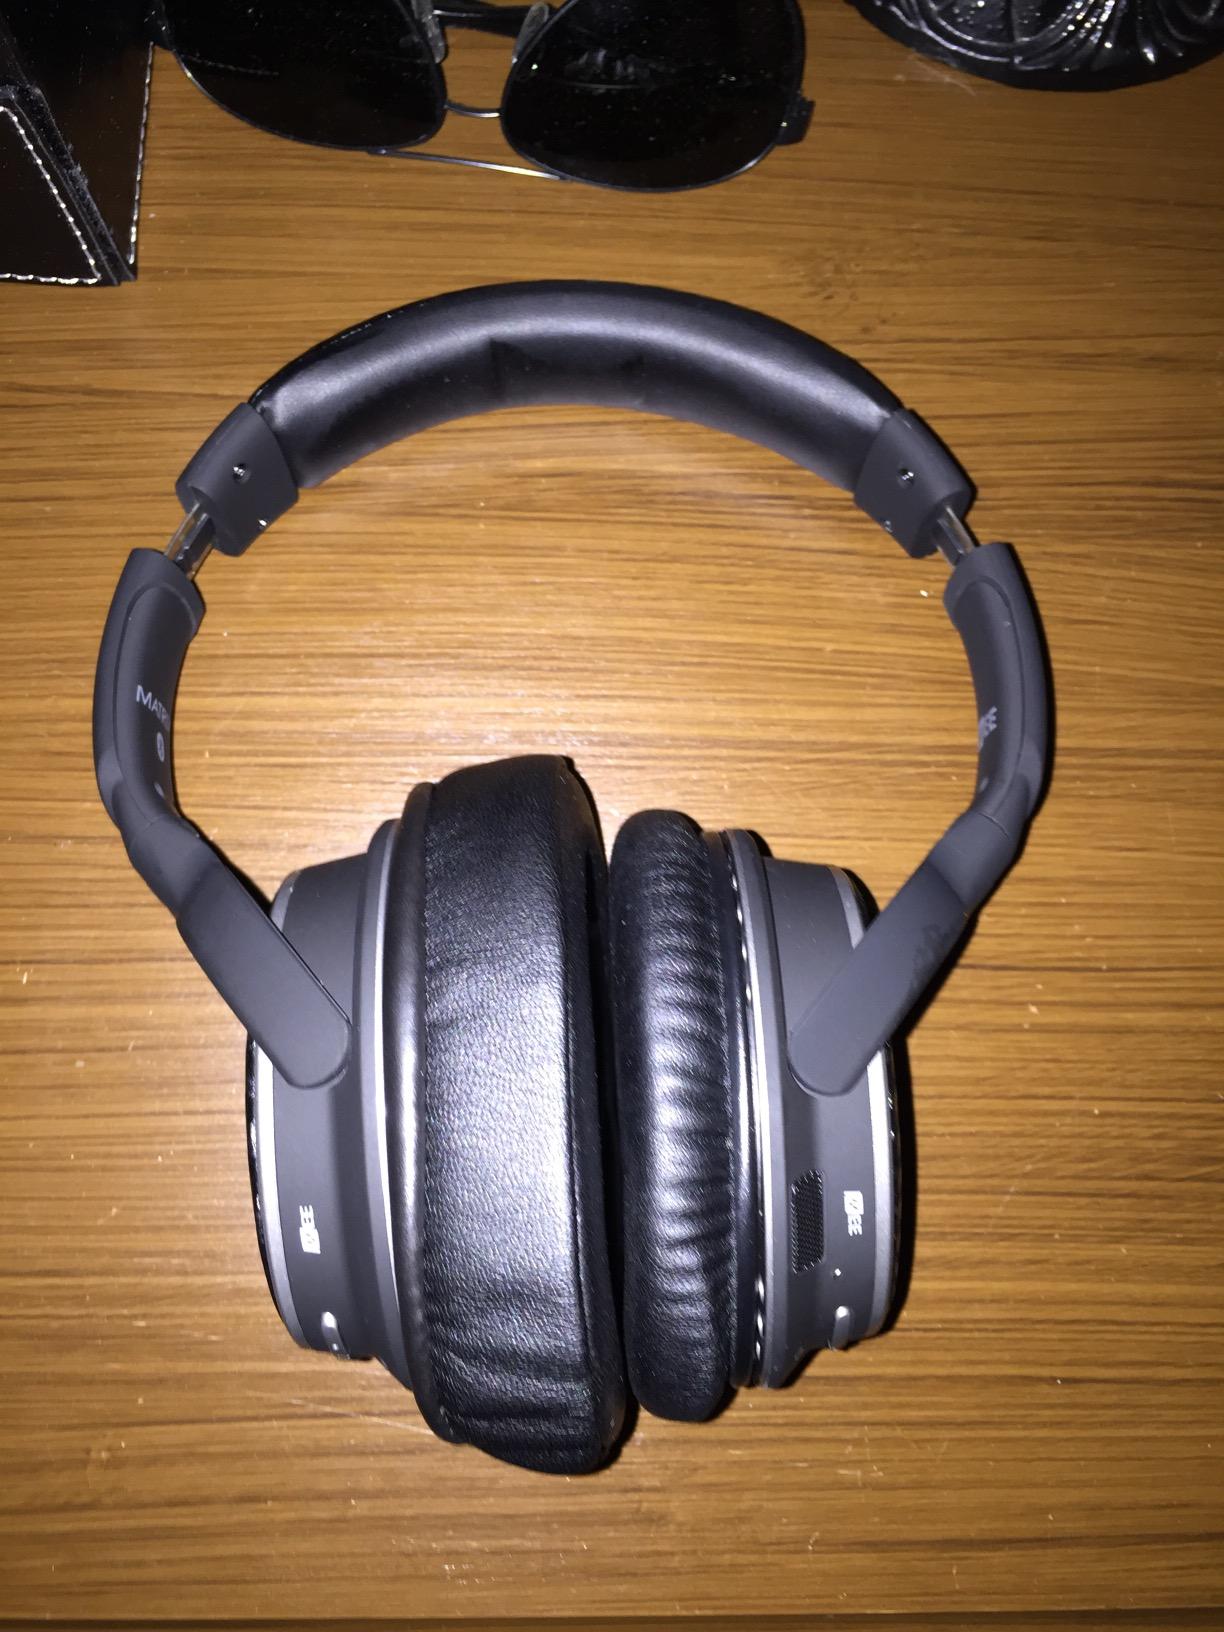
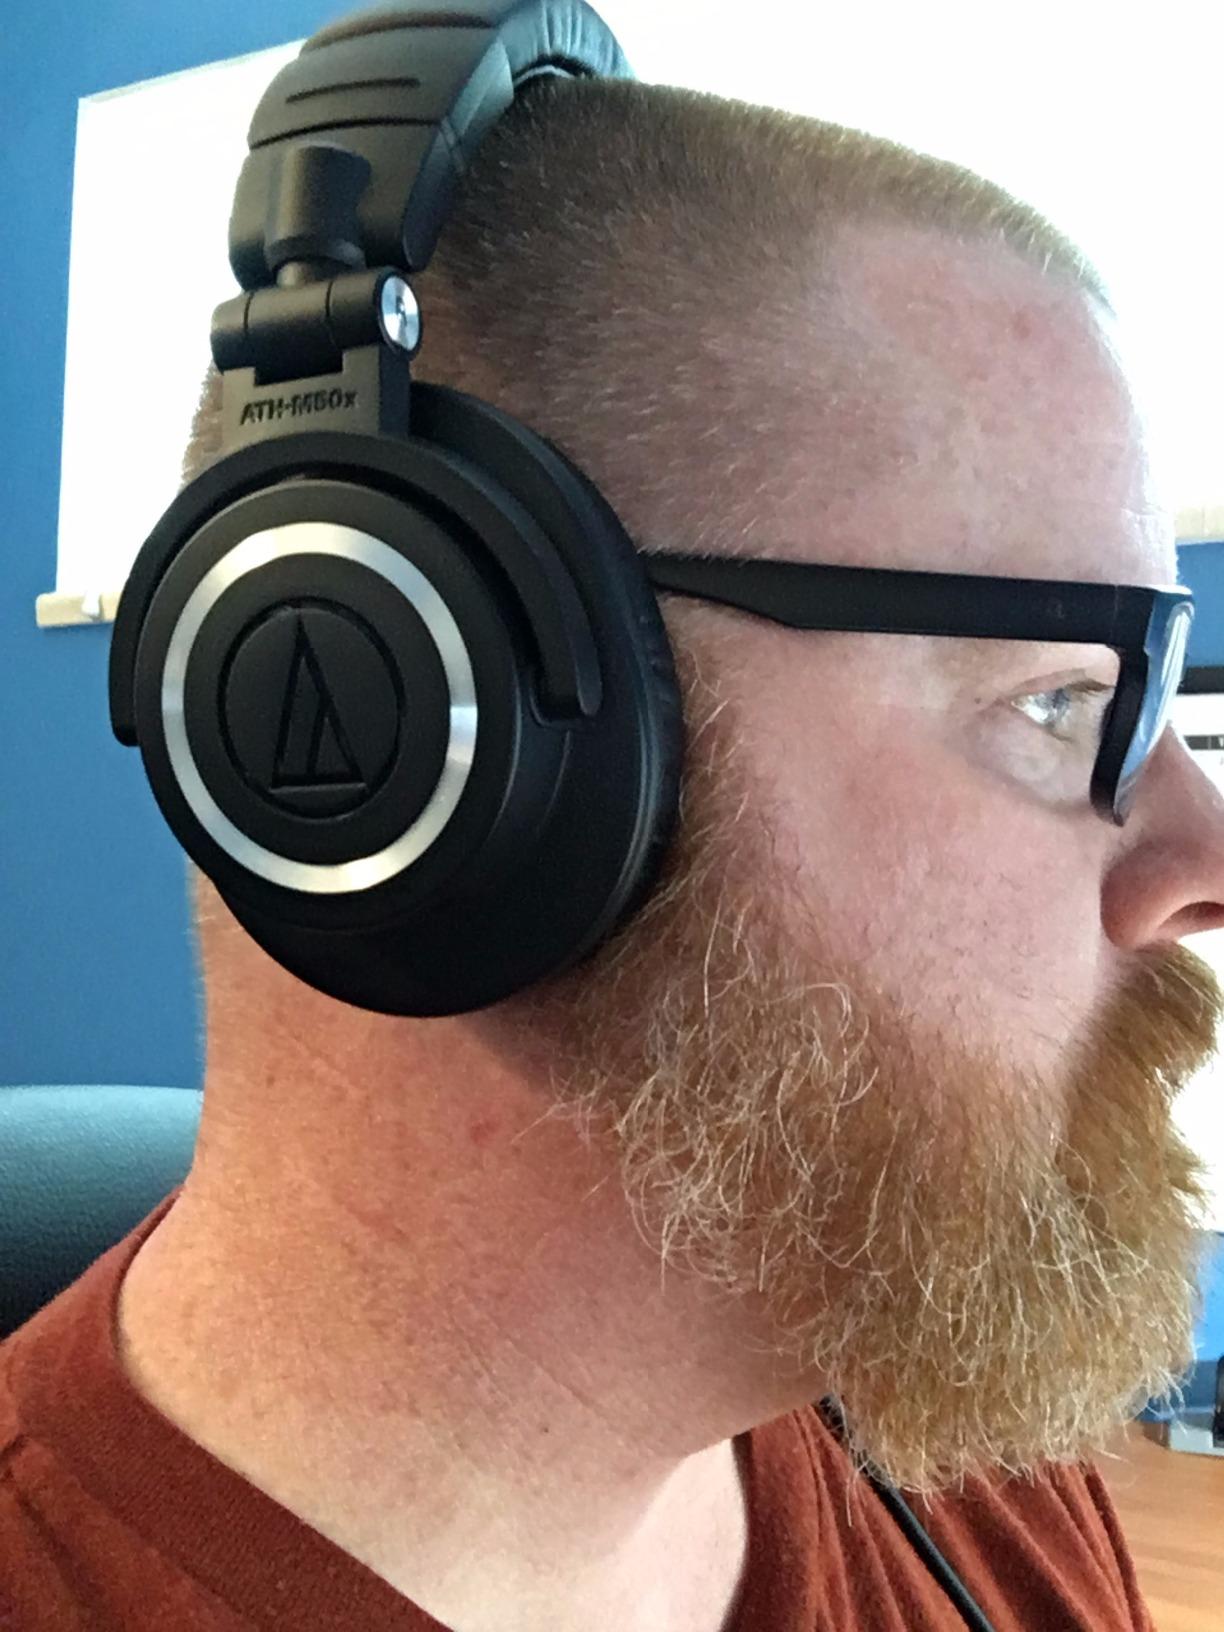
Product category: headphones
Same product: no